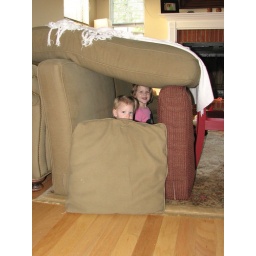
The girls loved having a snack in their fort (which even included pillow doors that they loved).